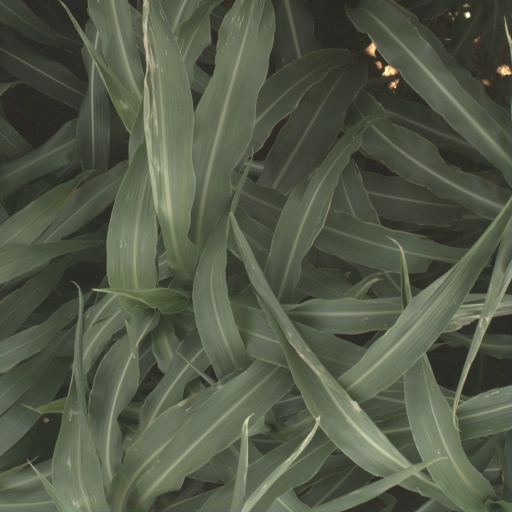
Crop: sorghum